Sidonius Apollinaris

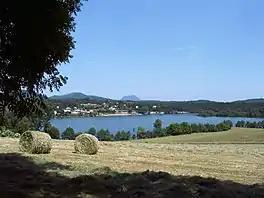
Lac d'Aydat, site of Sidonius' villa, Avitacum.

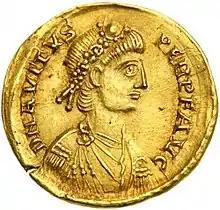
Solidus depicting Avitus (r. 455), father-in-law of Sidonius.

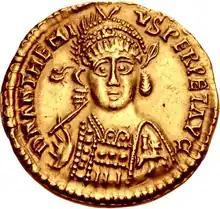
Solidus depicting Anthemius (r. 467-472).

Sidonius was born in Lugdunum (modern Lyon). His father, whose name is unknown, was Prefect of Gaul under Valentinian III. (Sidonius recalls with pride being present with his father at the installation of Astyrius as consul for the year 449.) Sidonius' grandfather, Apollinaris, was Praetorian Prefect of Gaul from May 408 or earlier until 409, when he was succeeded by his friend Decimus Rusticus. Sidonius may be a descendant of another Apollinaris who was Prefect of Gaul under Constantine II between 337 and 340.